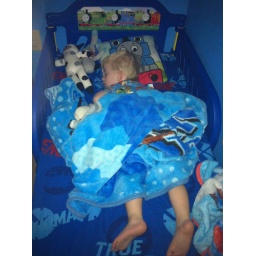
First nap in his big boy bed